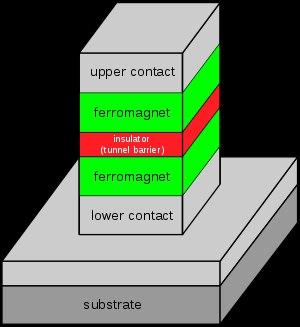
En physique, la magnétorésistance à effet tunnel, ou magnétorésistance tunnel est une propriété qui apparaît dans une jonction tunnel. Une jonction tunnel est, sous sa forme la plus simple, une mince barrière isolante entre deux électrodes conductrices. Le passage du courant se fait par effet tunnel à travers cette barrière. Pour qu'un courant tunnel soit possible l'épaisseur de cette barrière ne doit pas excéder 1 à 2 nanomètres. Puisque ce phénomène est interdit en physique classique, la magnétorésistance à effet tunnel est une propriété dérivant strictement de la mécanique quantique.